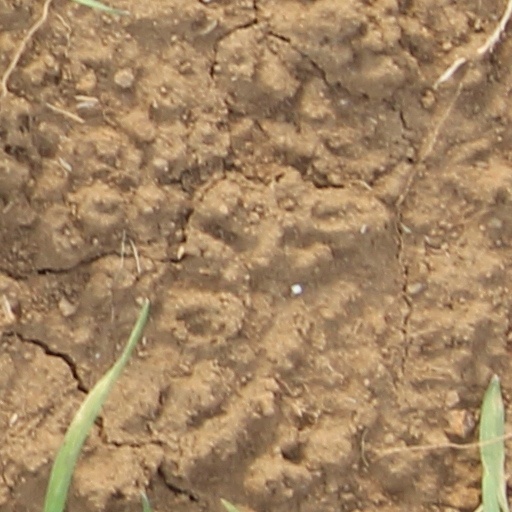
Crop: wheat